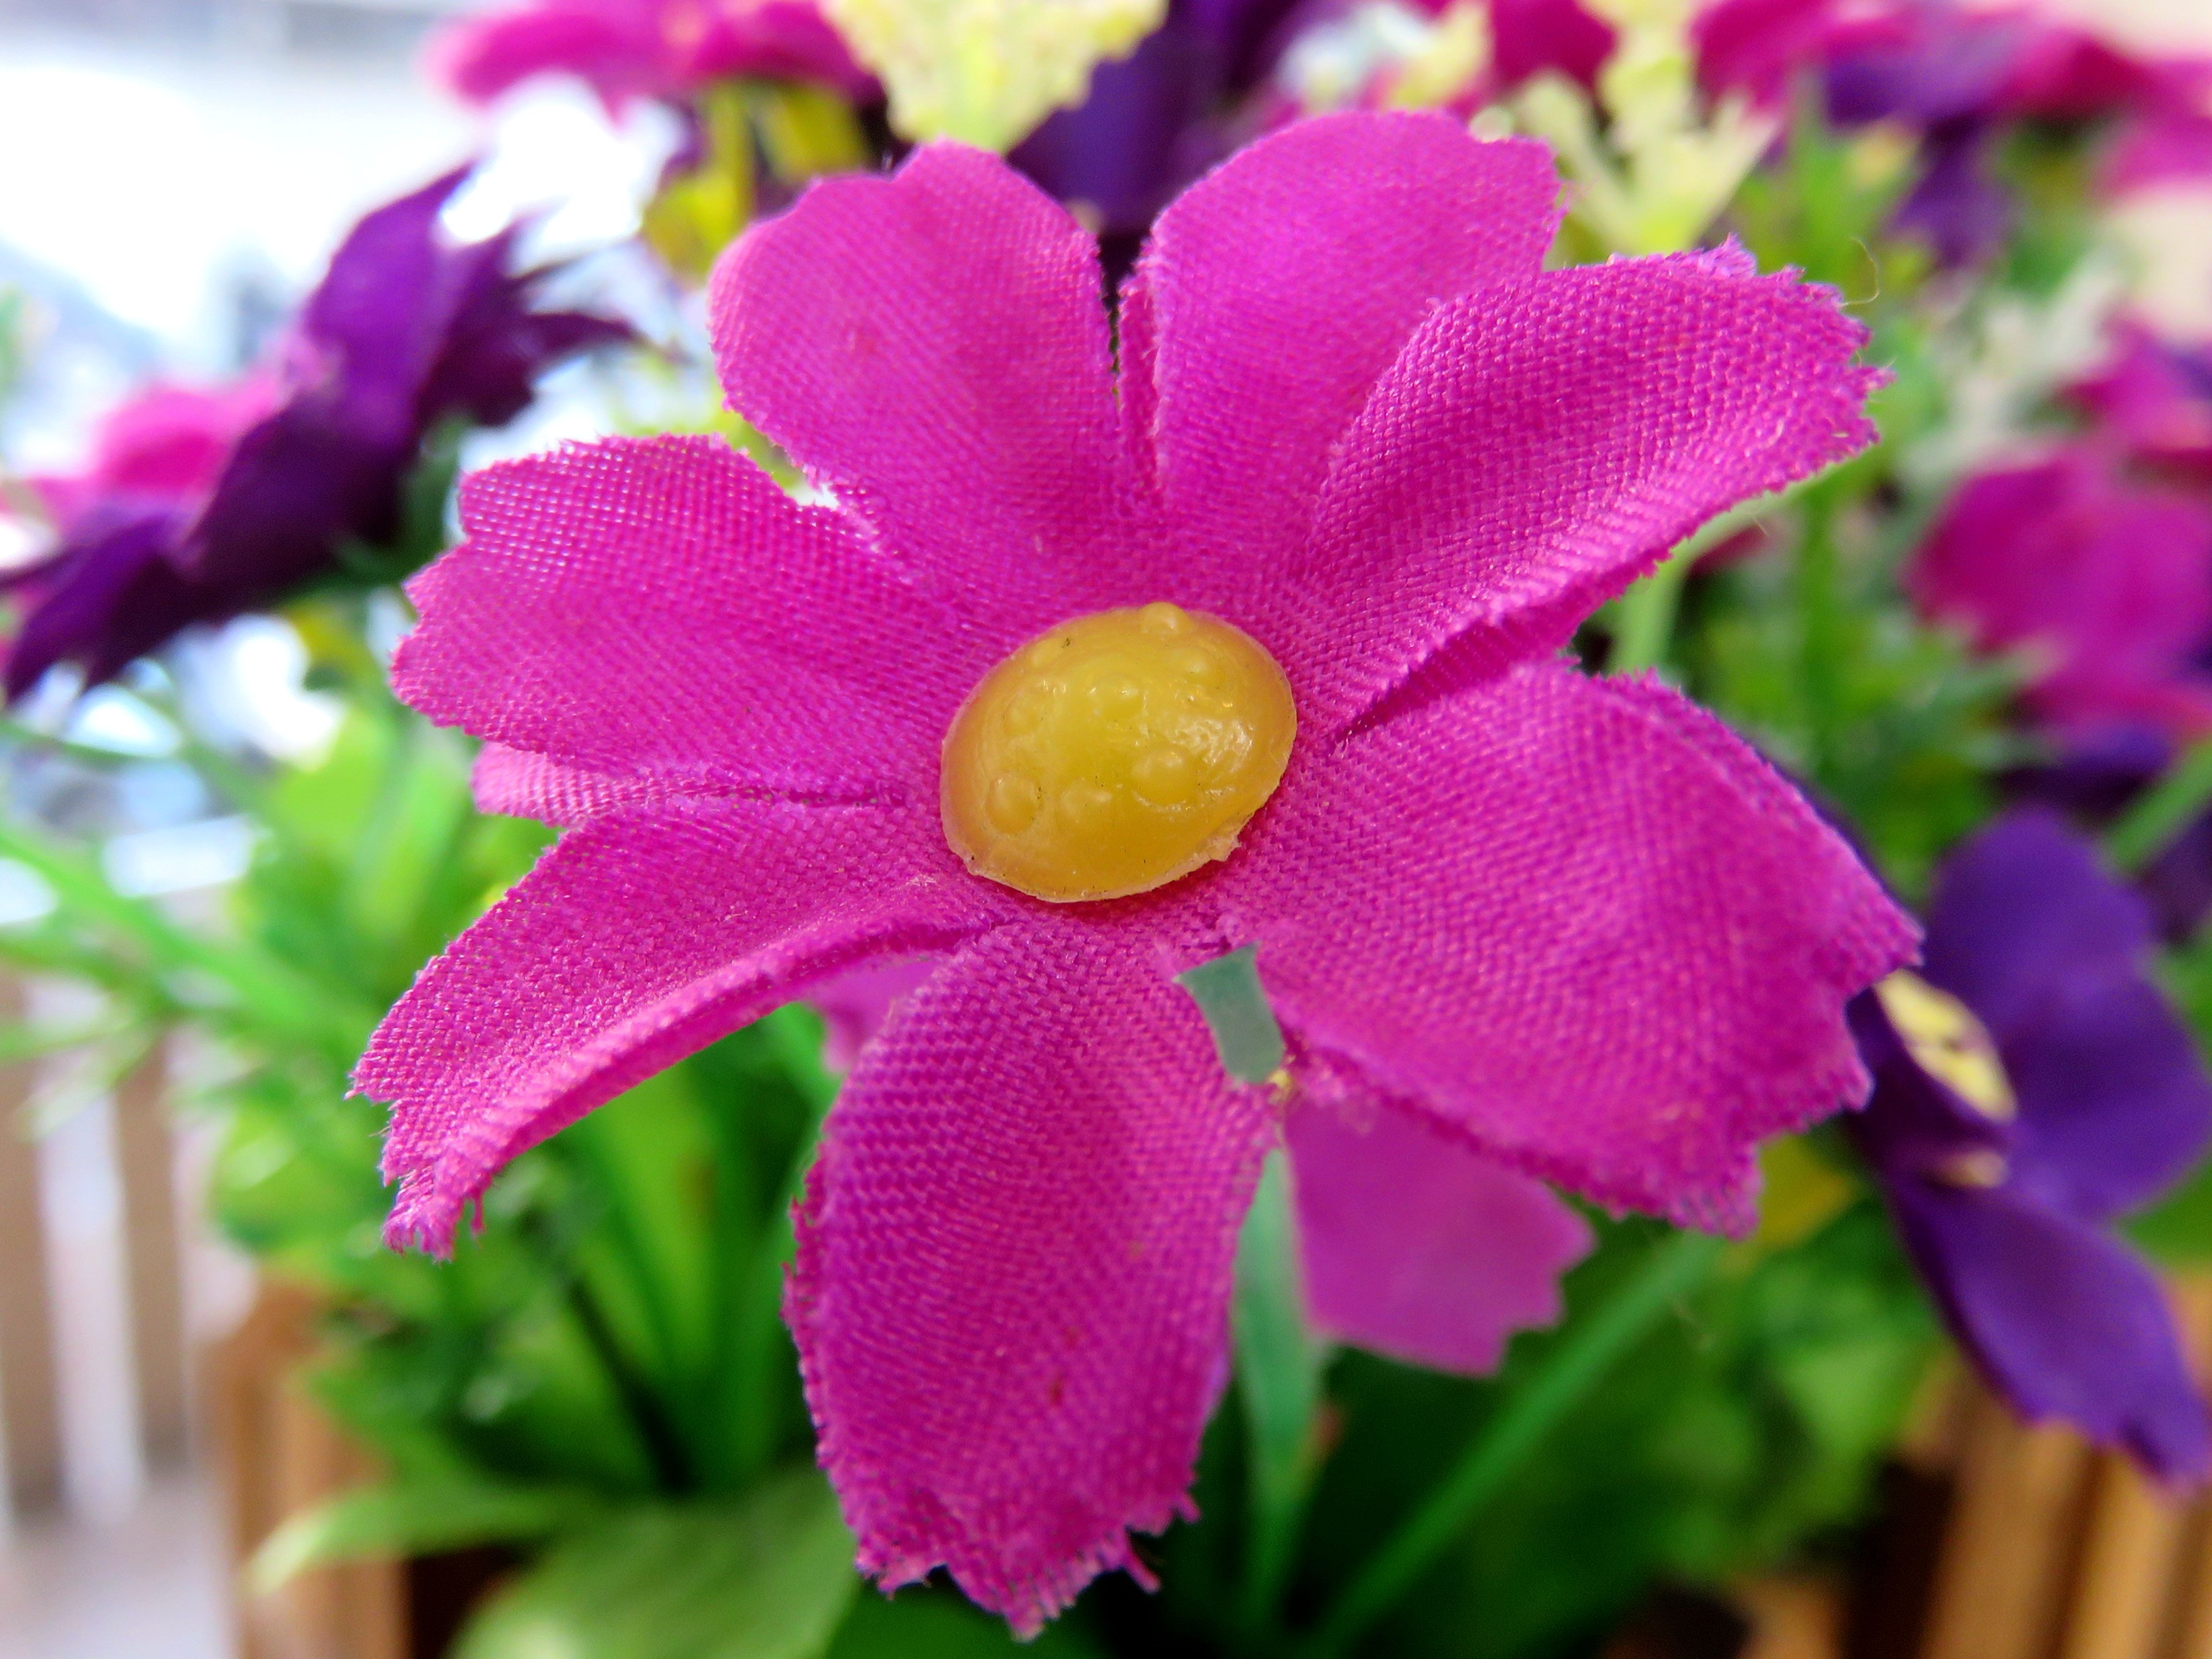
plant, flower, petal, flora, red flower, decorative, primula, macro photography, flowering plant, artificial flower, annual plant, land plant, violet family, plastic flowers